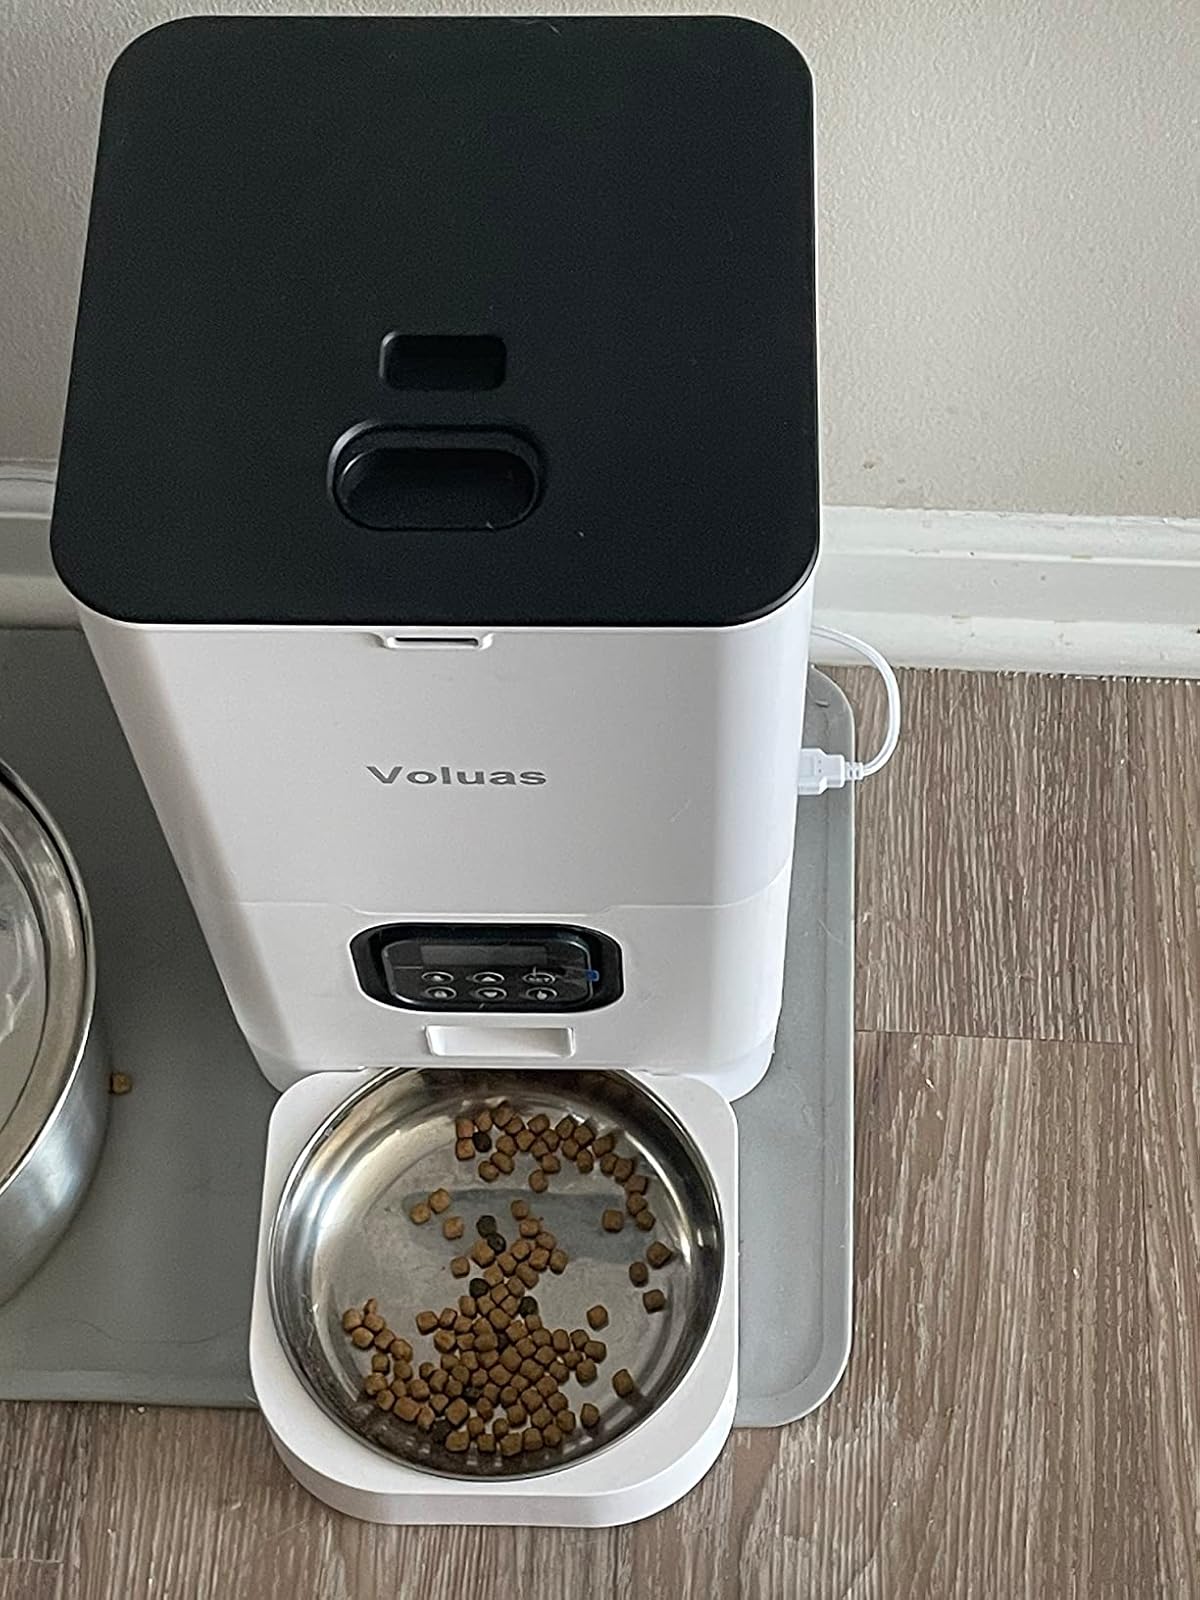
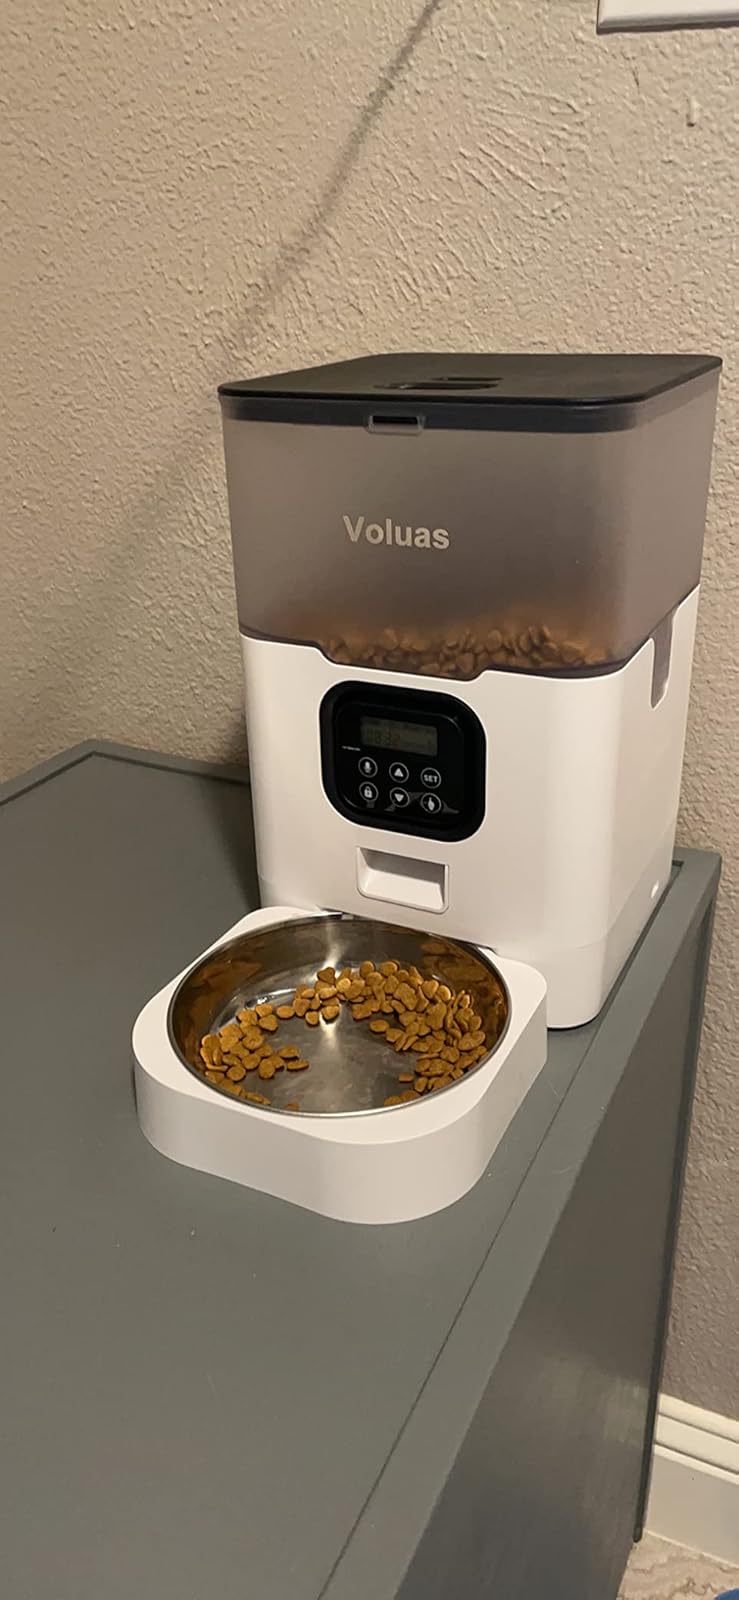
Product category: items_feeder
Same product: no